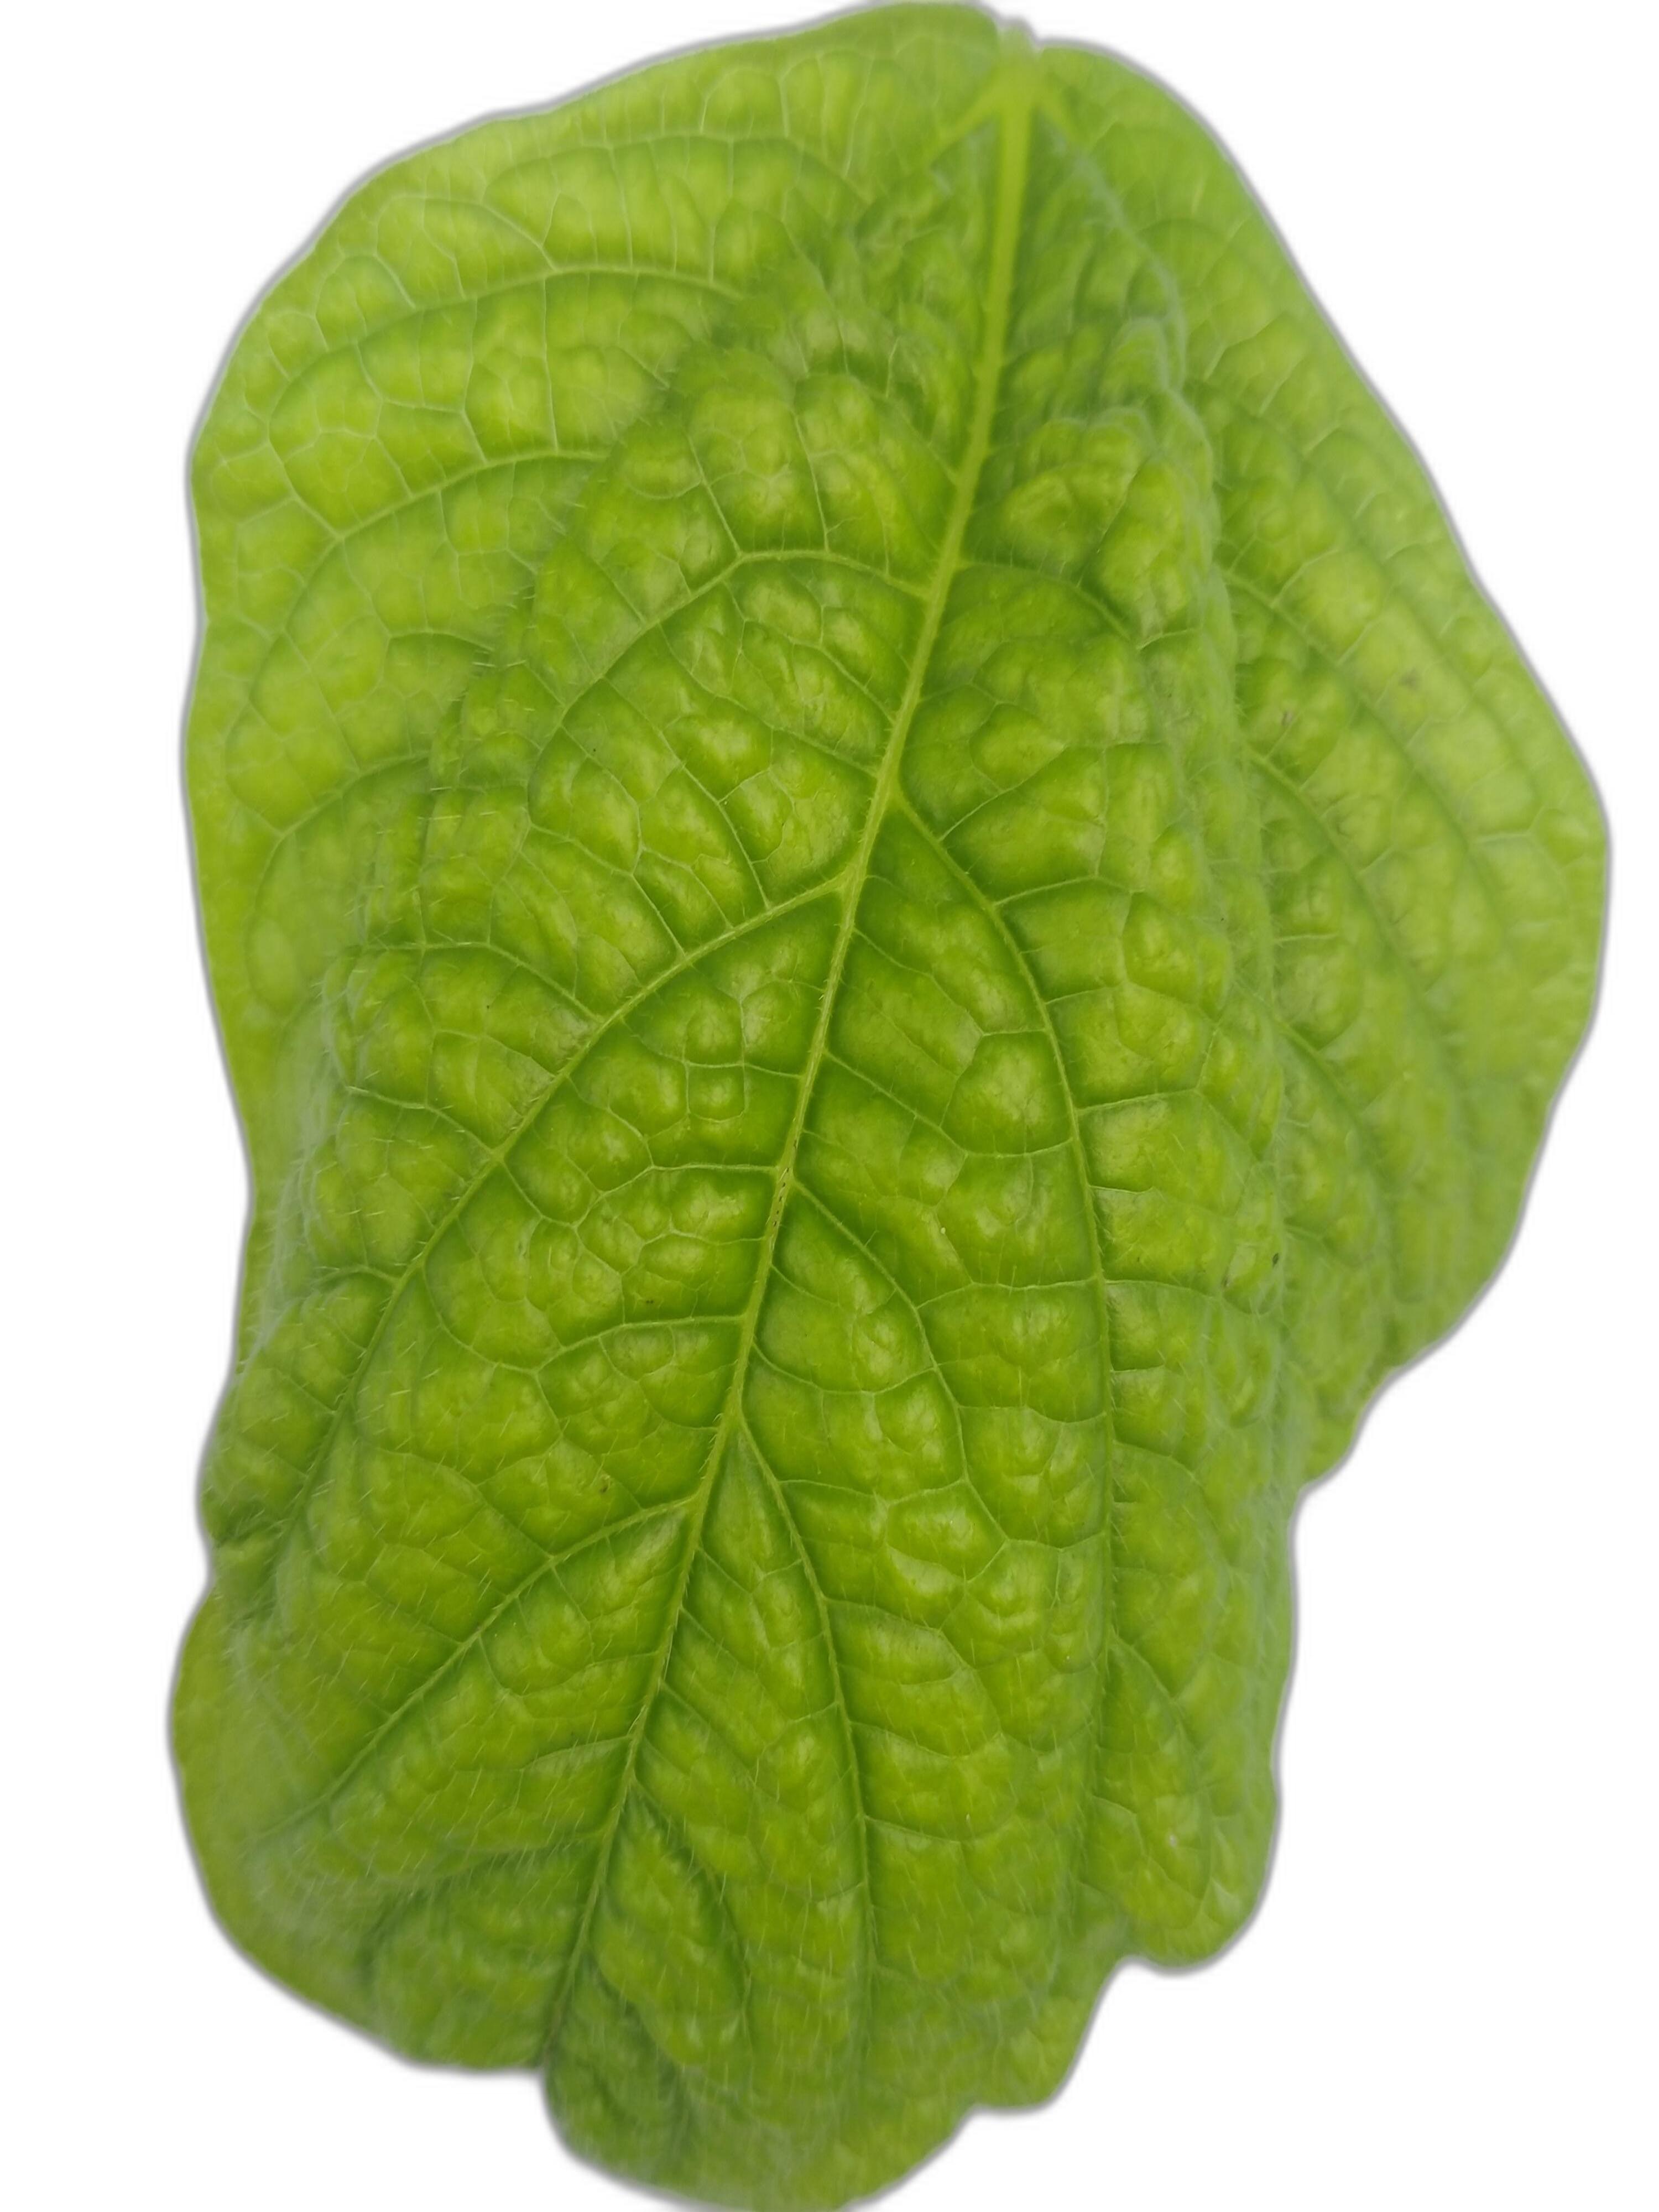
Label: Leaf Crinkle